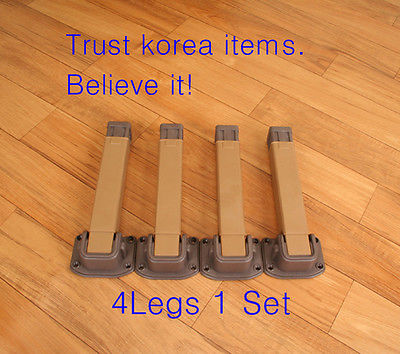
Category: table